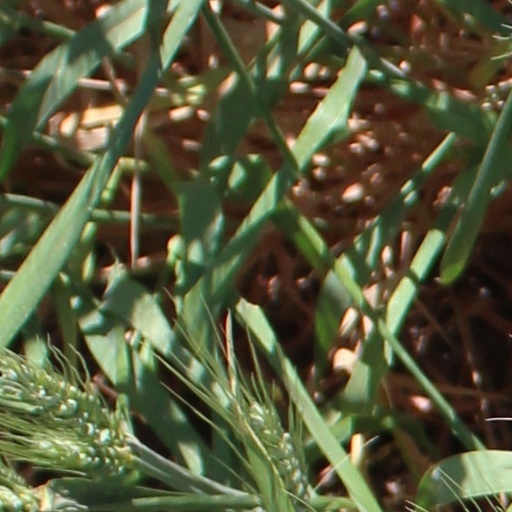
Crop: wheat